Aaron Pixton

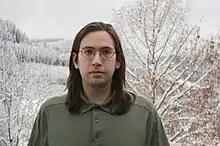
Pixton at the Workshop "Moduli Spaces in Algebraic Geometry", Oberwolfach 2013

Aaron C. Pixton (born January 13, 1986) is an American mathematician at the University of Michigan. He works in enumerative geometry, and is also known for his chess playing, where he is a FIDE Master.